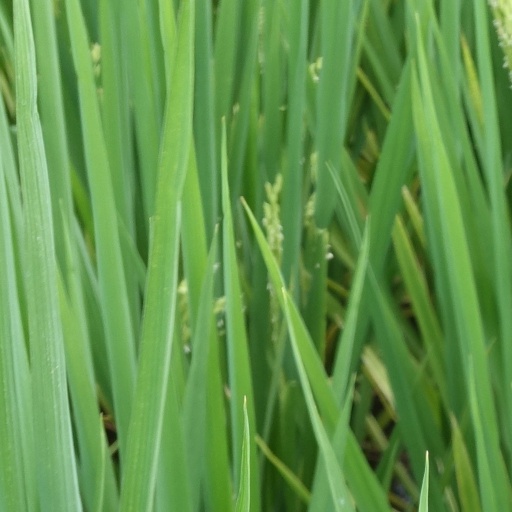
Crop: rice